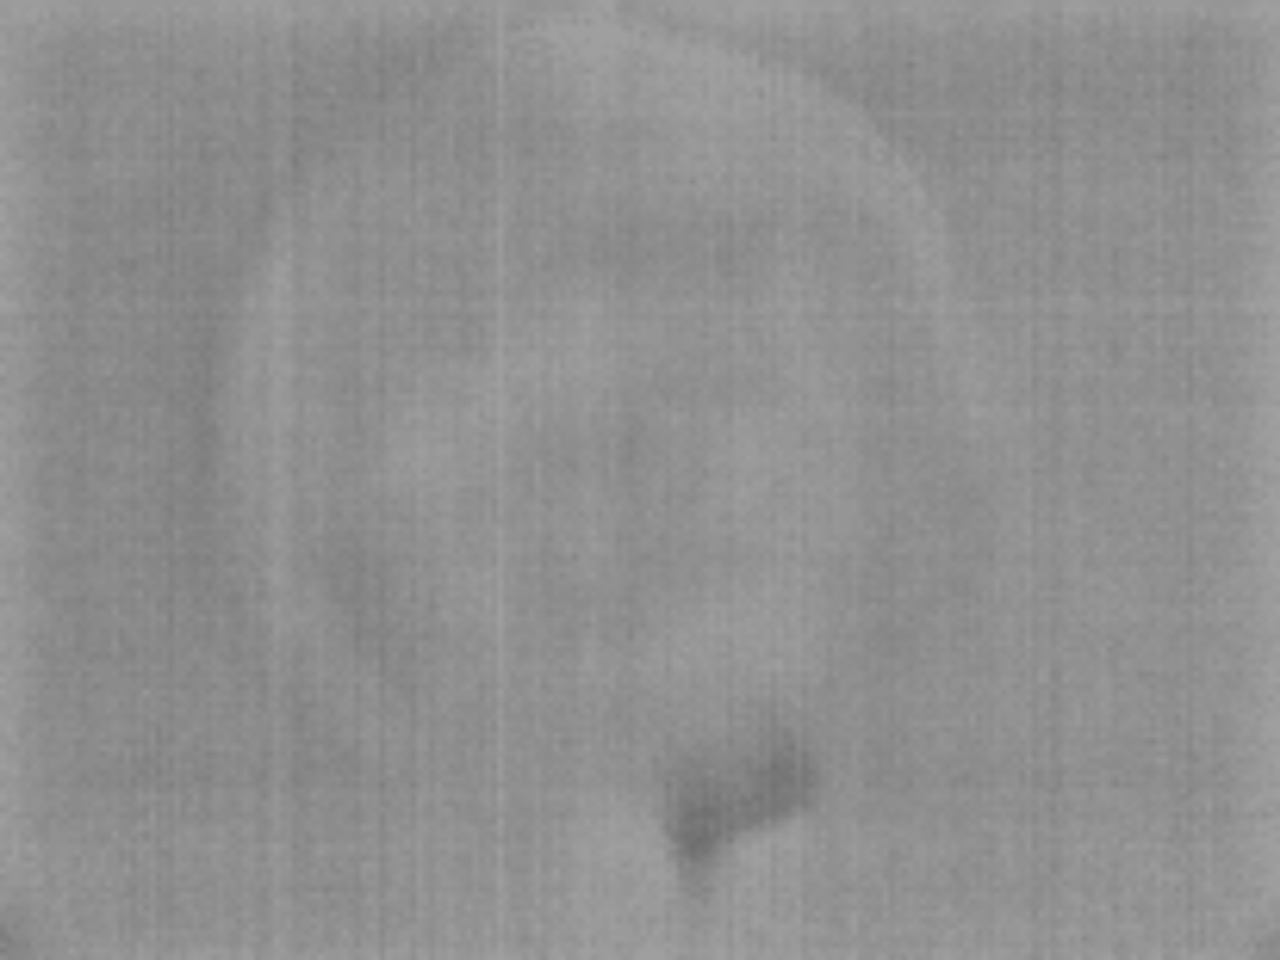
Label: No Defect